Crossing the T

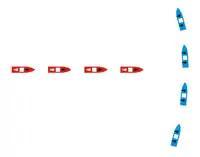
The blue ships are crossing the "T" of the red ships

Crossing the "T or capping the "T is a classic naval warfare tactic used from the late 19th to the mid-20th centuries in which a line of warships crosses in front of a line of enemy ships to allow the crossing line to bring all their guns to bear while it receives fire from only the forward guns of the enemy.